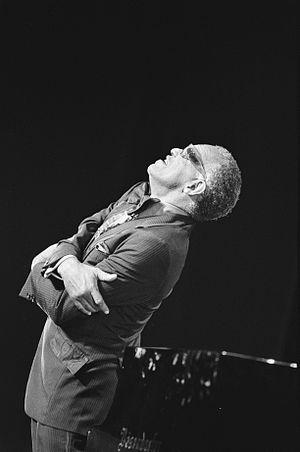
Le Printemps de Bourges Crédit mutuel, aussi appelé le Printemps, est un festival de musique en France, fondé du 6 au 10 avril 1977 à Bourges, dans le département du Cher.
Ray Charles, de son nom complet Raymond Charles Robinson, né le 23 septembre 1930 à Albany et mort le 10 juin 2004 à Beverly Hills, est un chanteur, compositeur, arrangeur et pianiste américain. Figure majeure de la musique afro-américaine, il aborda de nombreux genres musicaux durant sa carrière de plus de cinquante ans : le jazz, le gospel, le blues, la country ou encore le rhythm and blues. Il est en outre fréquemment considéré comme l'un des pionniers de la soul avec Sam Cooke et Solomon Burke.